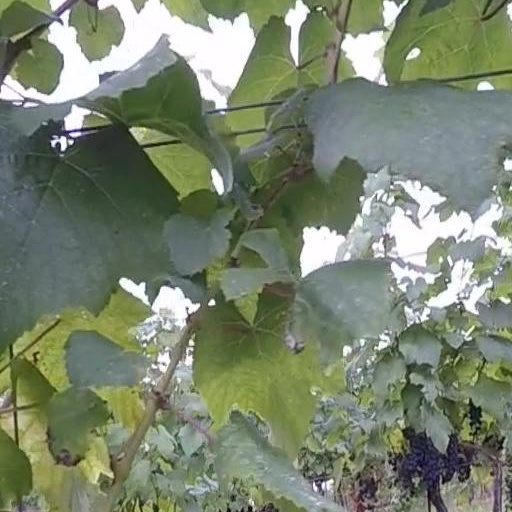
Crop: grape